Roman I of Moldavia

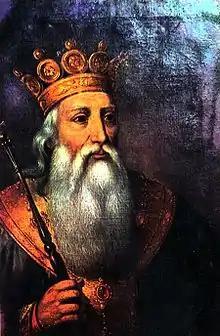

Roman I (died March 1394) was Voivode of Moldavia from December 1391 to March 1394. He was the second son of Costea and Margareta Muşata (= "the beautiful" in Old Romanian) the daughter of the first ruler of Moldavia, Bogdan I and the founder Muşatin family.